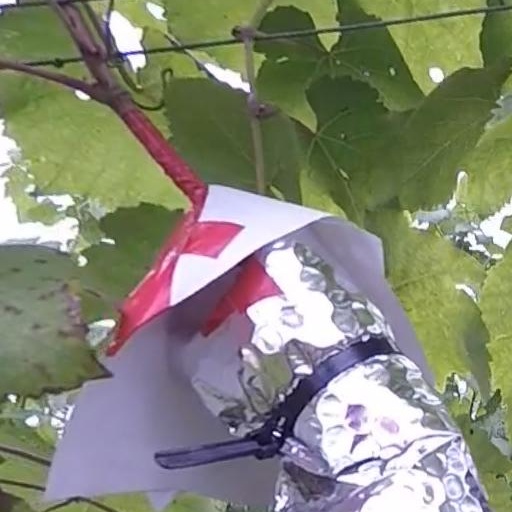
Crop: grape